A.H. Riise Spirits

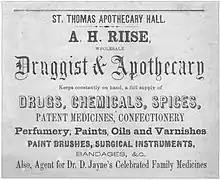
AH Riise Certificate, St. Thomas Apothecary Hall

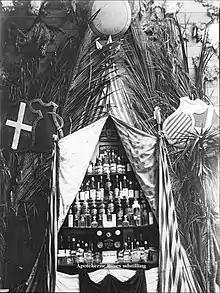
Copenhagen World Exhibition 1888, AH Riise (Company won Gold Medal)

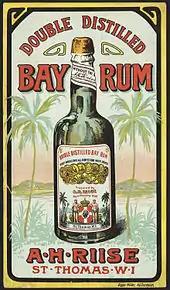
Advertisement for AH Riise double distilled bay rum

A.H. Riise Spirits is a spirits company based in Dragør, Denmark established in 1838.